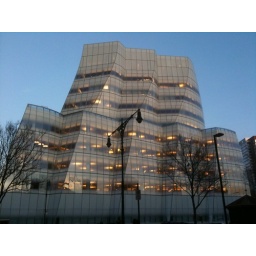
Gehry's first office building in New York City